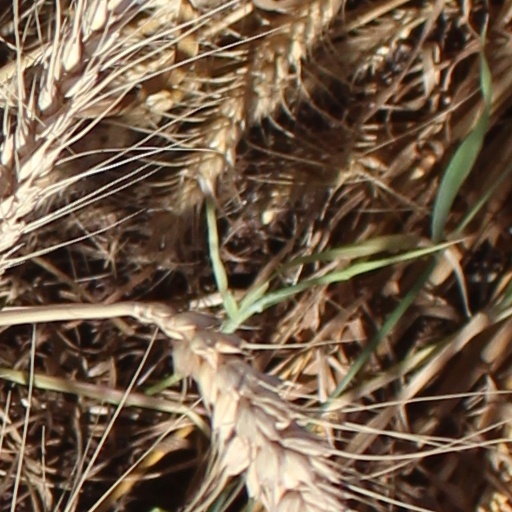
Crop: wheat